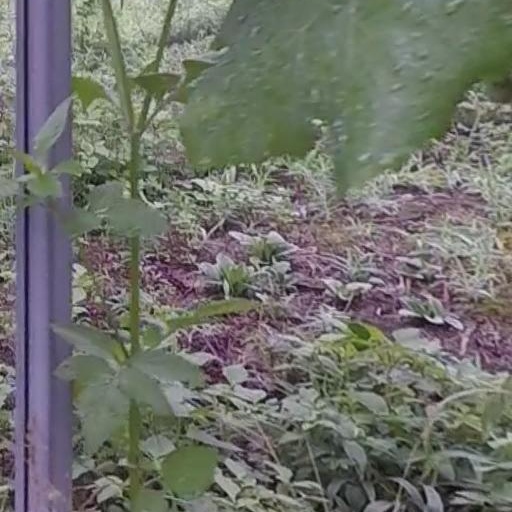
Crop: grape